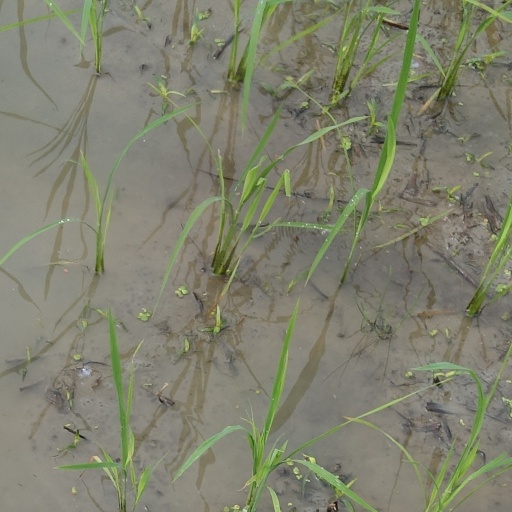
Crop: rice